Tereza Maxová

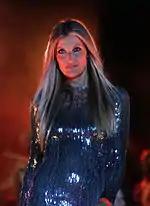
Tereza Maxová, 2013

During her career, she worked with photographers including Patrick Demarchelier, Mario Testino and Peter Lindbergh. She has appeared on the front of magazines including "British Vogue", "Elle", "Marie Claire" and "Cosmopolitan".